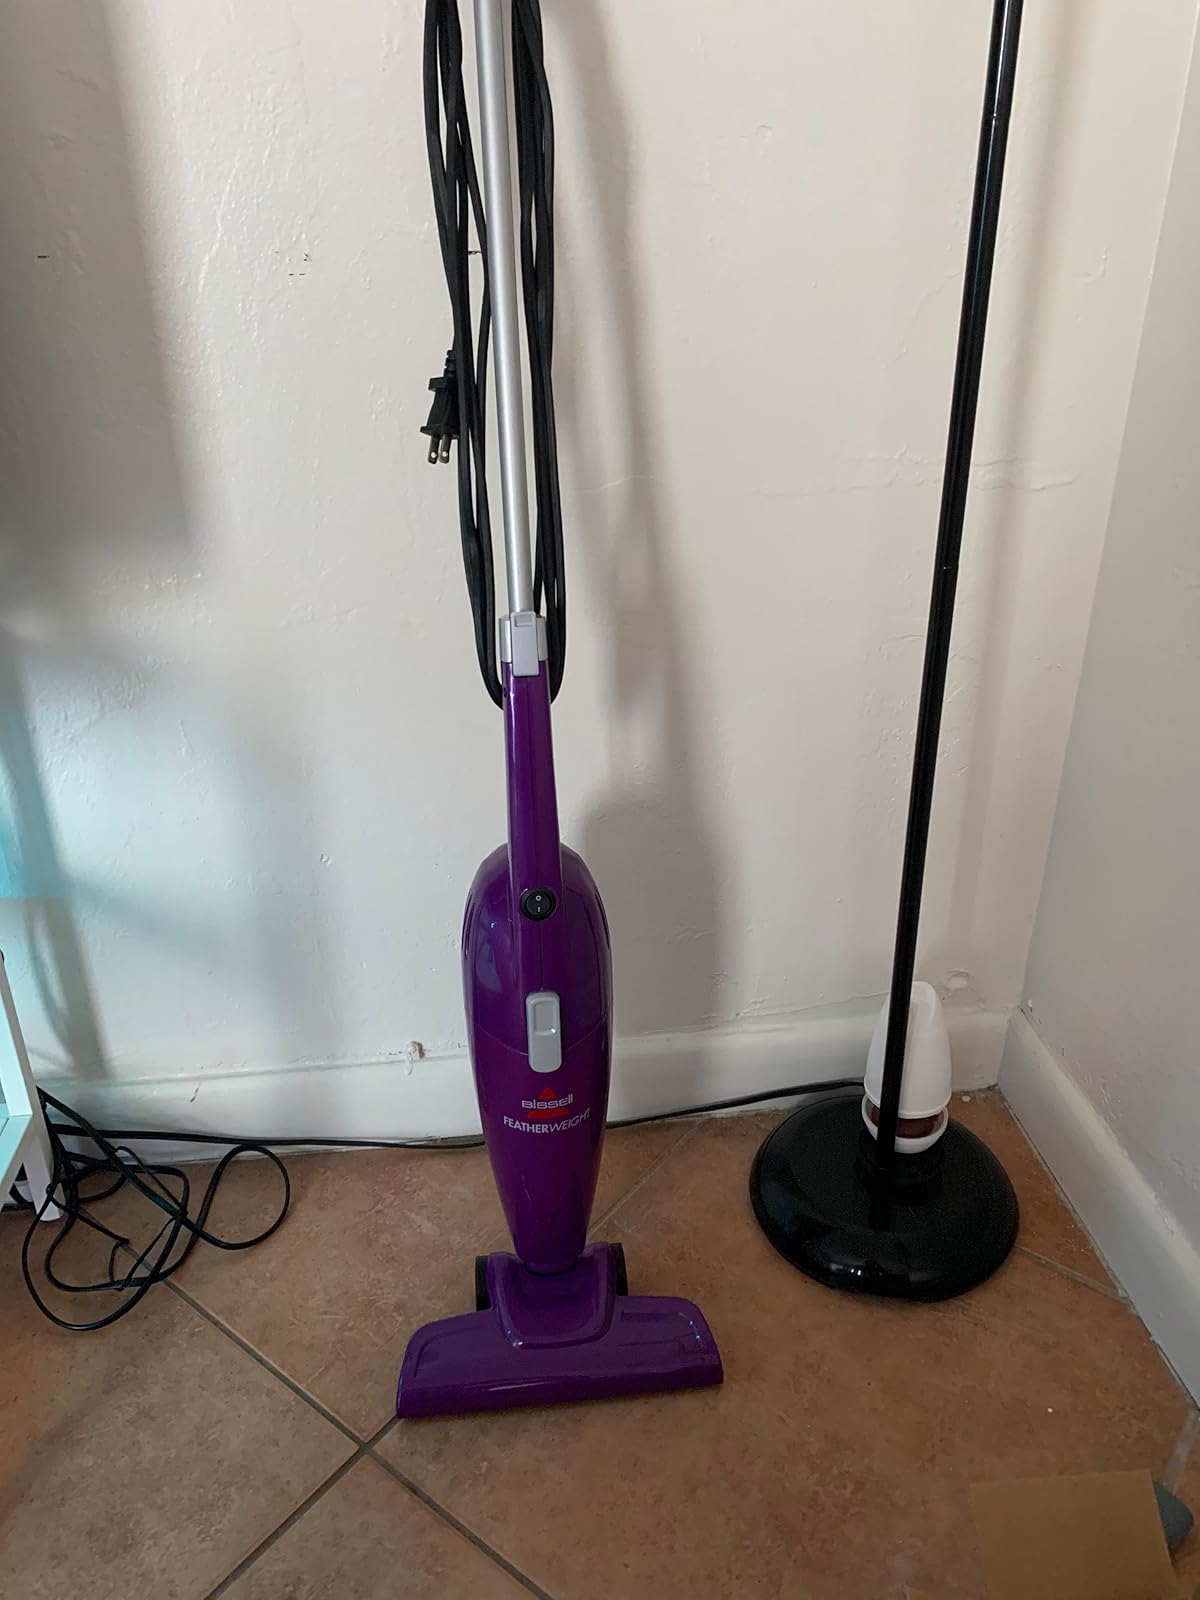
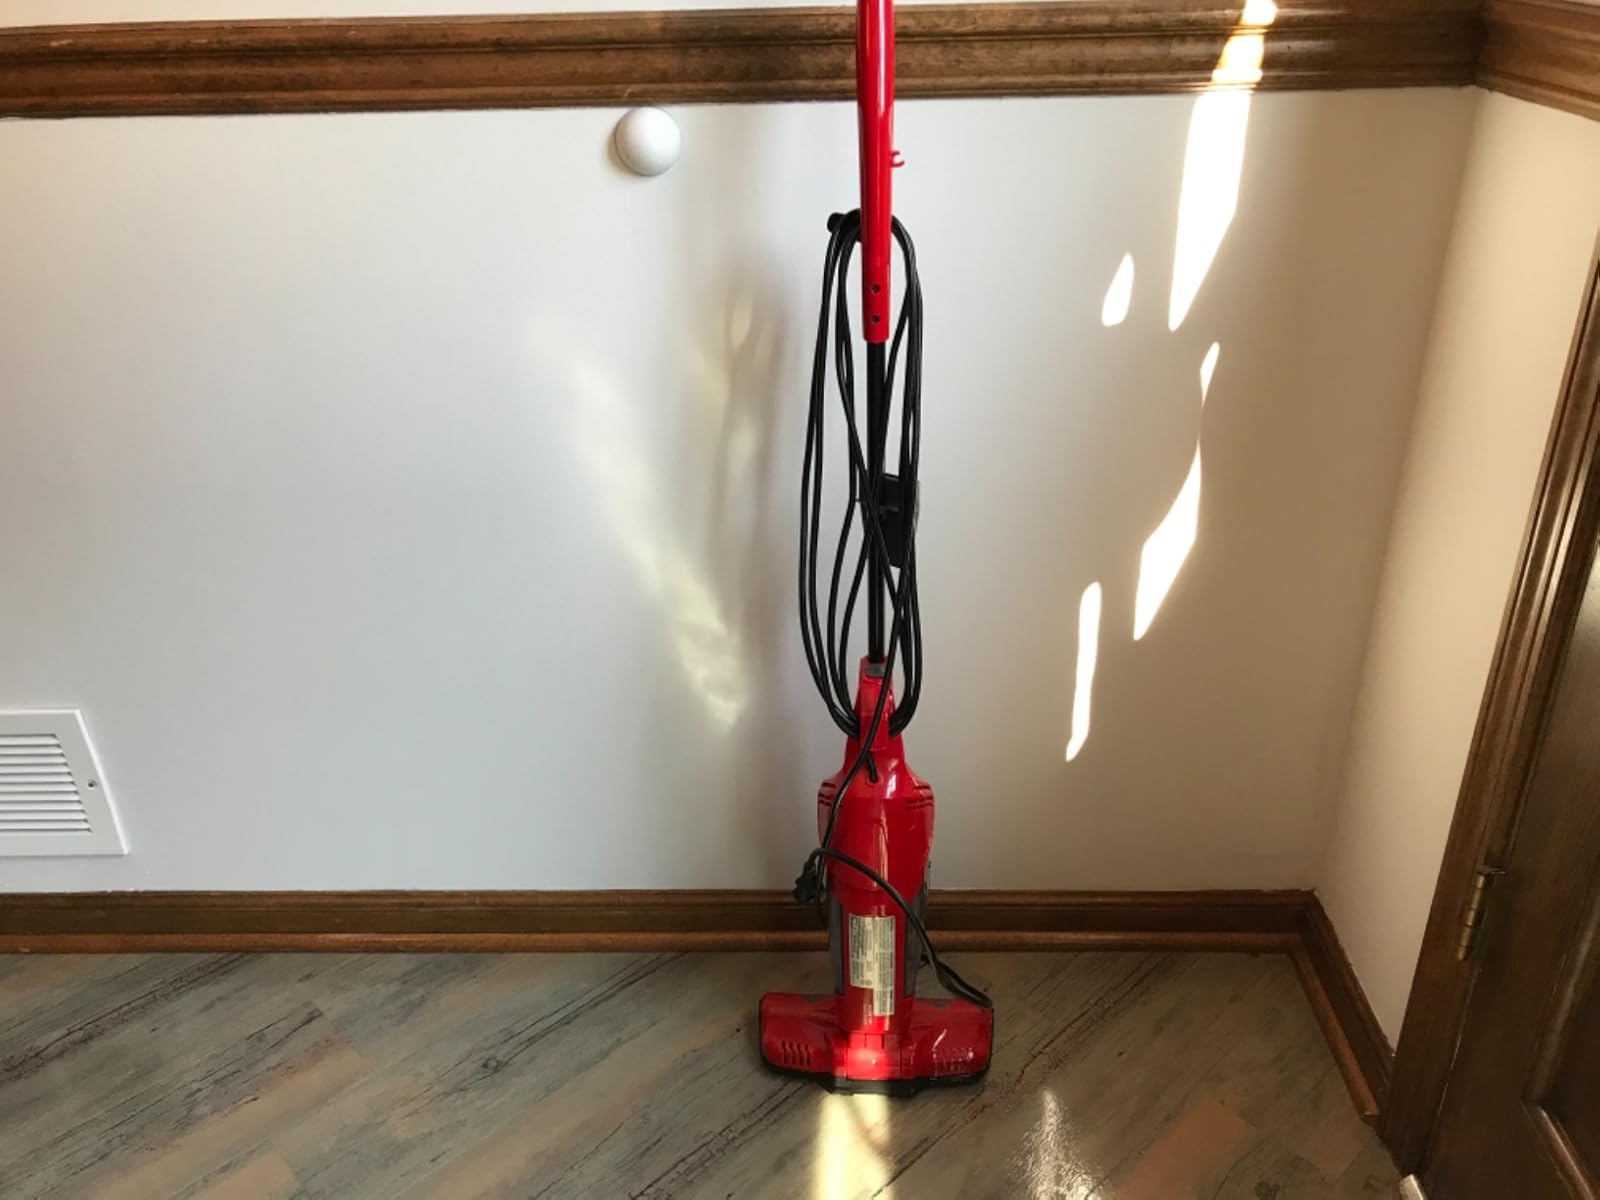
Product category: items_vacuum
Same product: no